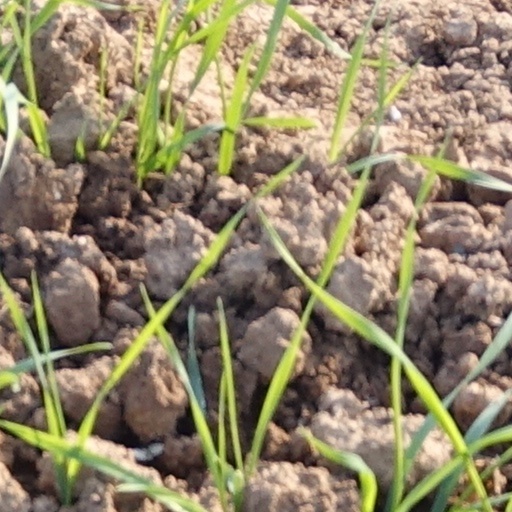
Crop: wheat